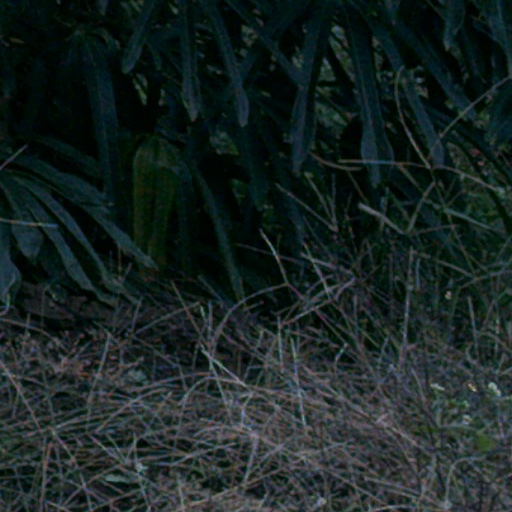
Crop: cassava